List of Test cricket hat-tricks

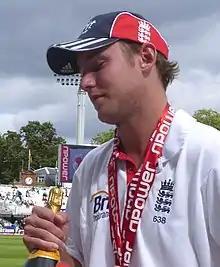
A side shoot of a white-skinned man holding a champagne bottle in his hand

In cricket, a hat-trick occurs when a bowler takes a wicket with each of three consecutive deliveries. Although hat-tricks can carry over between innings, meaning a batter can be dismissed twice as part of the same hat-trick, they do not carry over between matches. As of July 2025, this feat has only been achieved 49 times, by 45 different bowlers, in more than 2,000 men's Test matches, the form of the sport in which national representative teams compete in matches of up to five days' duration.